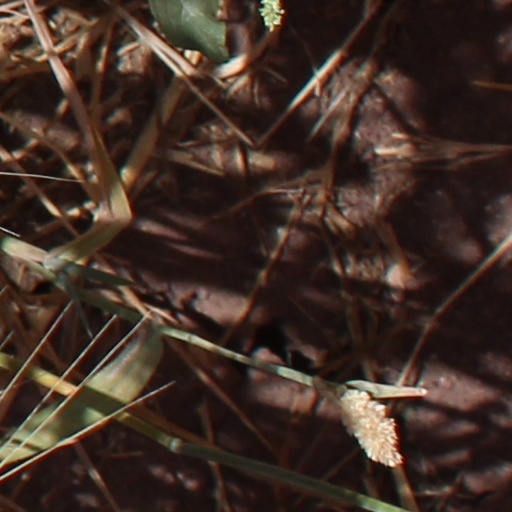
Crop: wheat